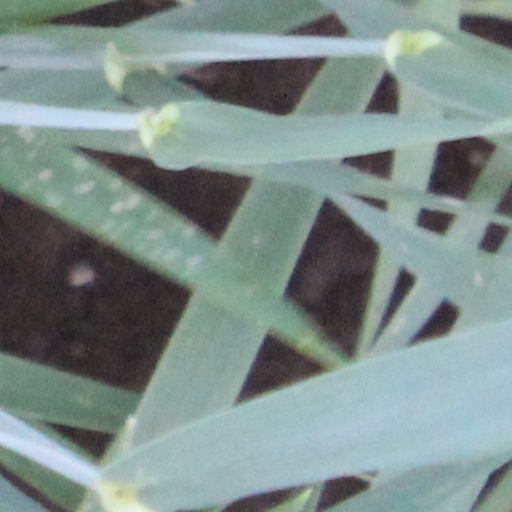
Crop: wheat